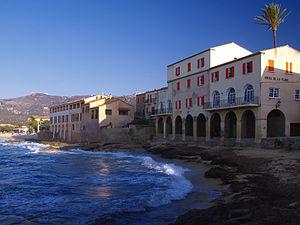
Algajola - Etablissements du bord de mer
Algajola est une commune française située dans la circonscription départementale de la Haute-Corse et le territoire de la collectivité de Corse. Le village appartient à la piève d'Aregno, en Balagne.